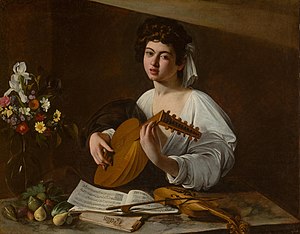
Michelangelo Merisi da Caravaggio
"""Lutspilleren"", oliemaleri fra cirka 1595 af Caravaggio."
Michelangelo Merisi, som senere tog navn efter landsbyen Caravaggio nær Bergamo, var en italiensk maler. Han revolutionerede malerkunsten omkring år 1600, og står som en central figur i den italienske barok. Malerierne fremstår i en dramatisk stil med figurer i skarpt lys på en mørk baggrund, kaldet clairobscur på fransk og chiaroscuro på italiensk.